Neil Ramírez

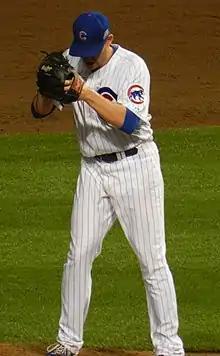
Ramírez pitching for the Chicago Cubs in 2014

On August 17, he was promoted to Triple-A at Round Rock in place of Eric Hurley who was placed on the disabled list with viral infection. Prior to his promotion, on July 15, Ramírez was sent to rehab in Double-A Frisco, Texas, due to a sore shoulder. He was quoted as saying to MLB.com that the absence had not bothered him.